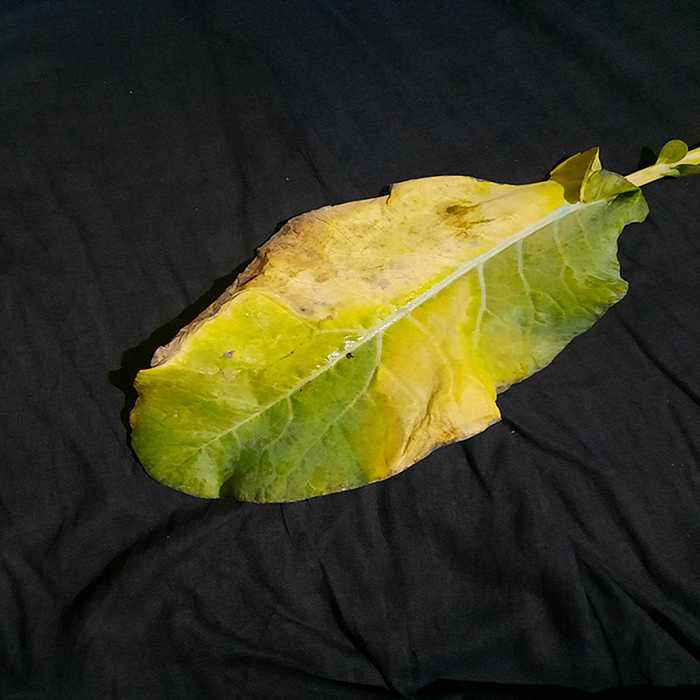
Plant: Cauliflower
Label: Black Rot